Question: Please indicate a possible affordance area of the frisbee that can be used for throwing
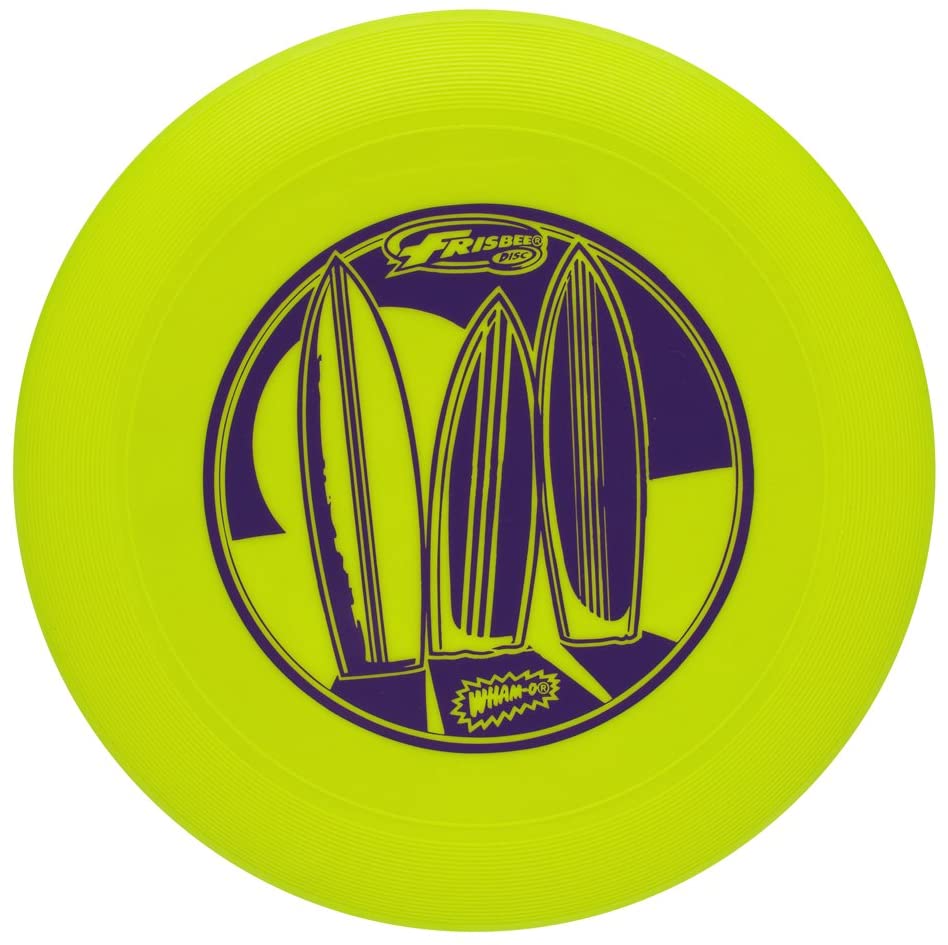
Answer: [10.039, 5.693, 940.807, 930.768]